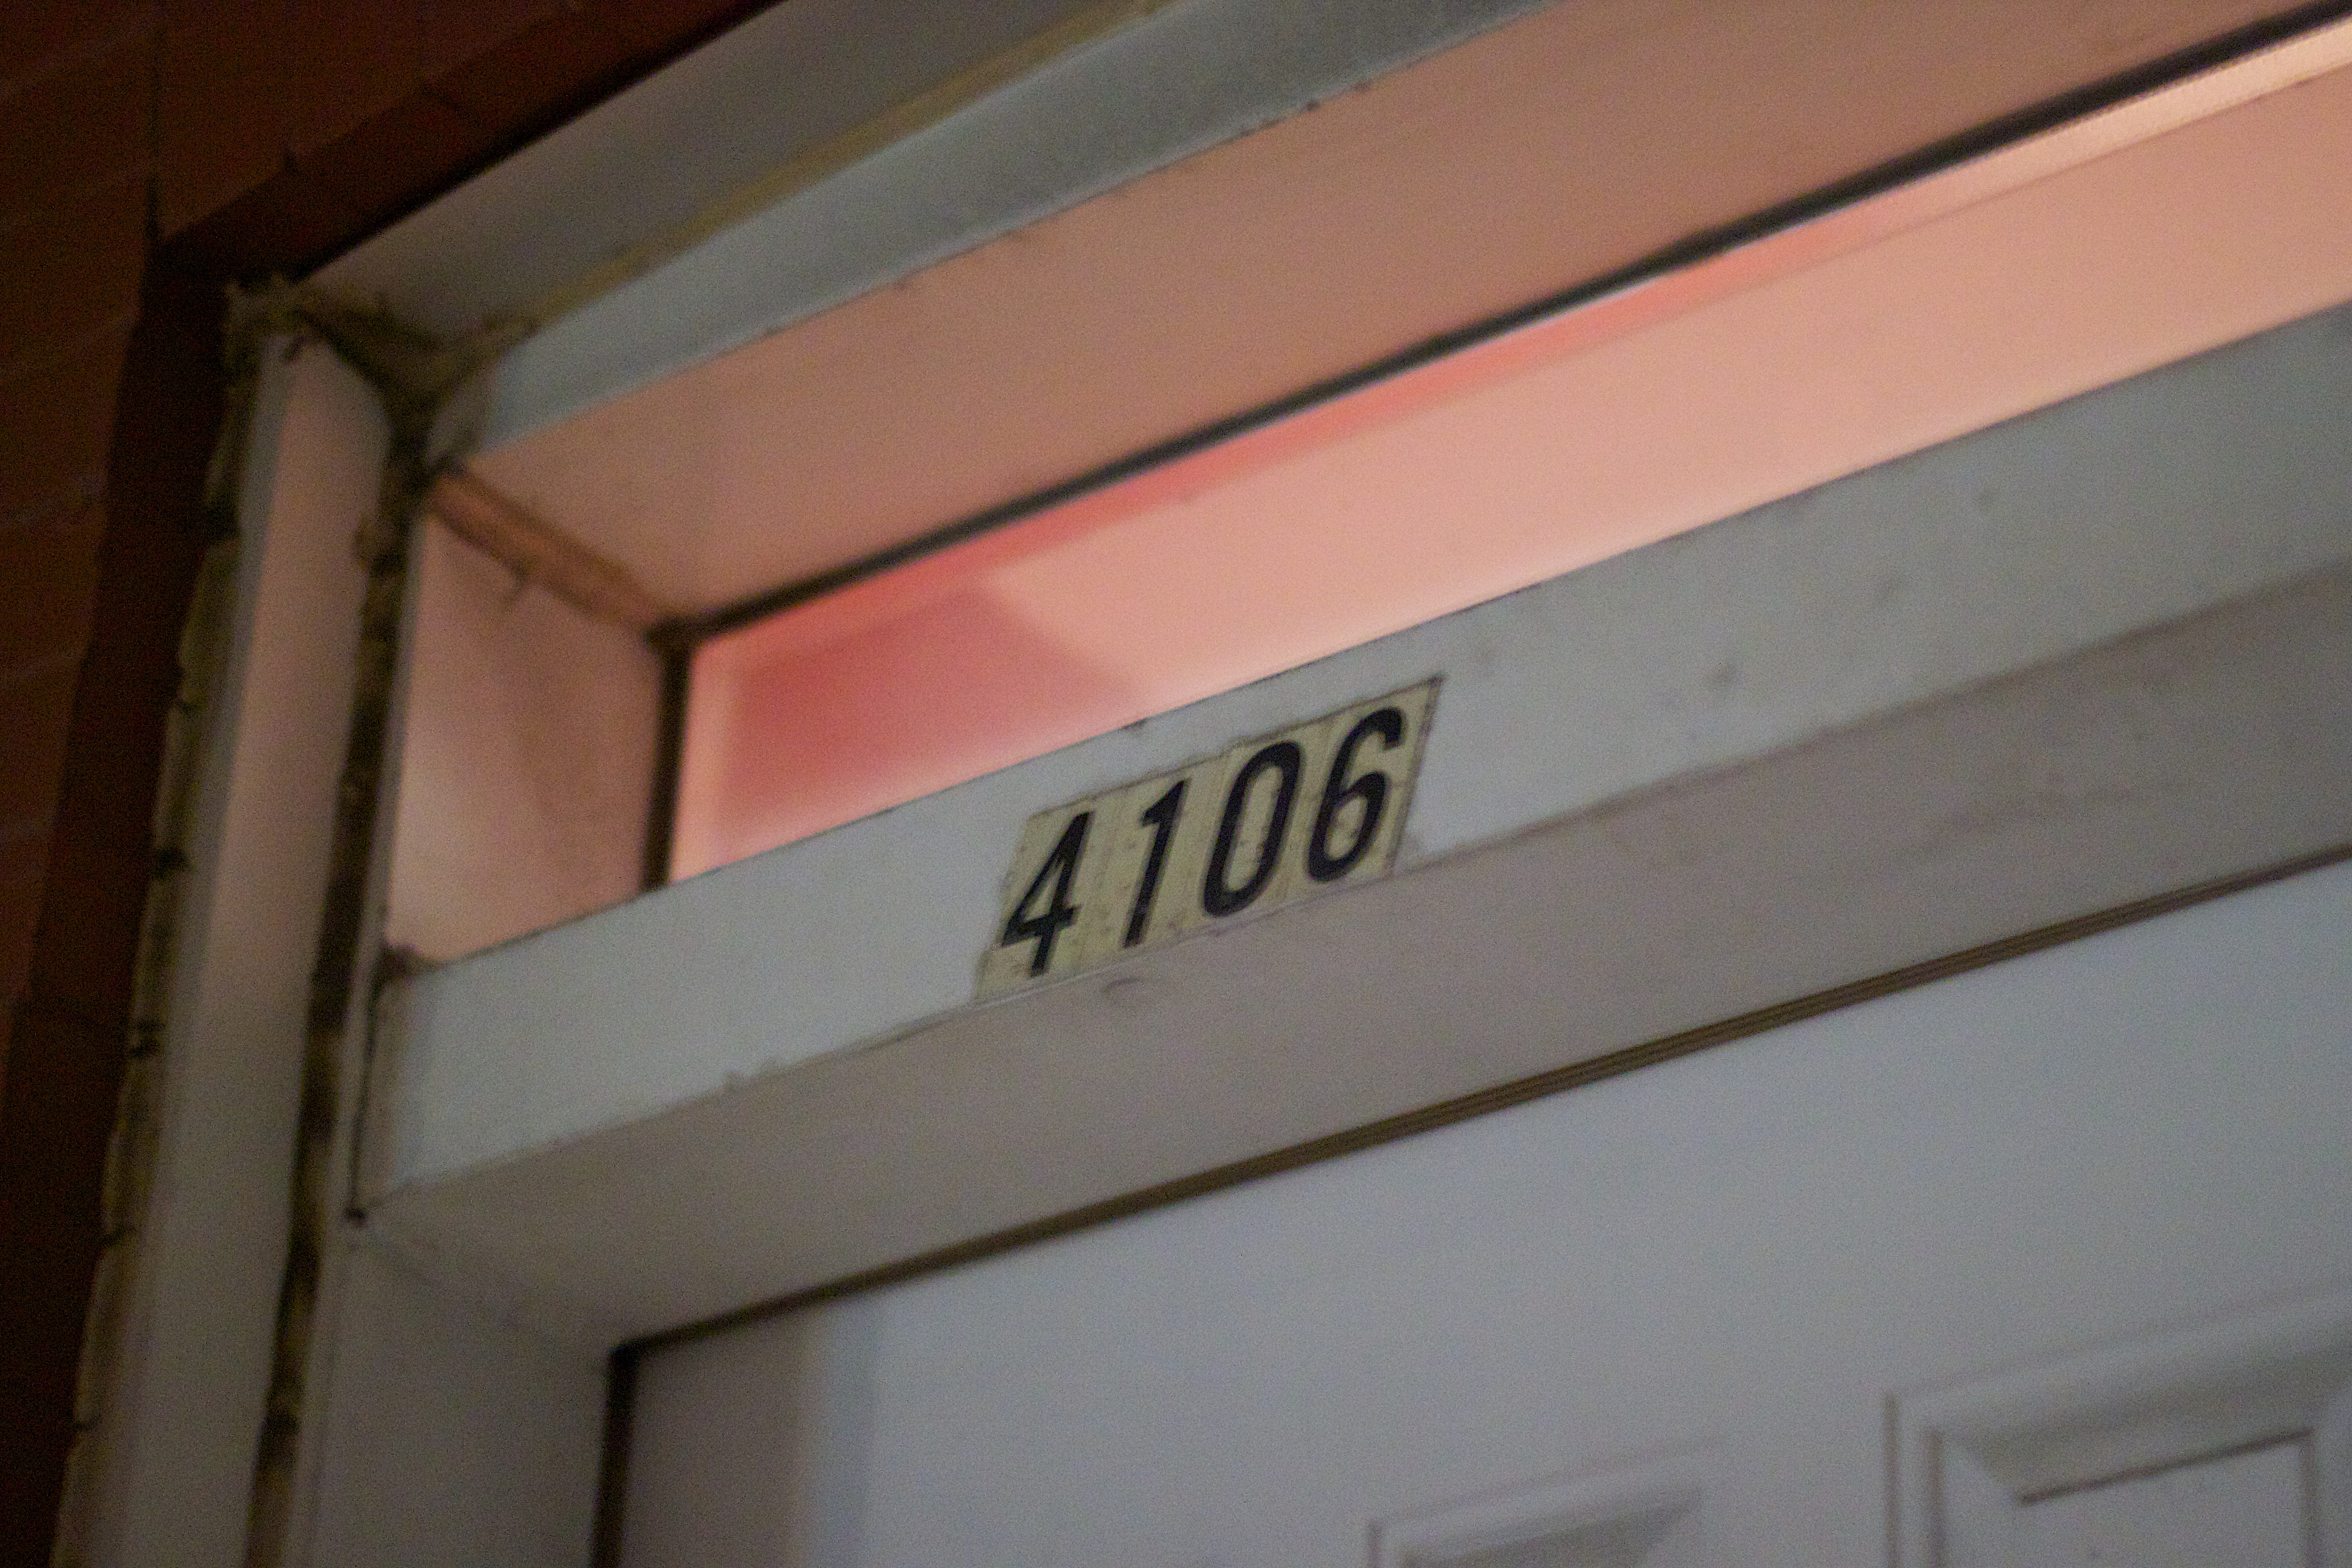
wood, house, window, wall, sign, ceiling, property, room, signage, lighting, interior design, design, ds106, 106, molding, plaster, daylighting, window covering